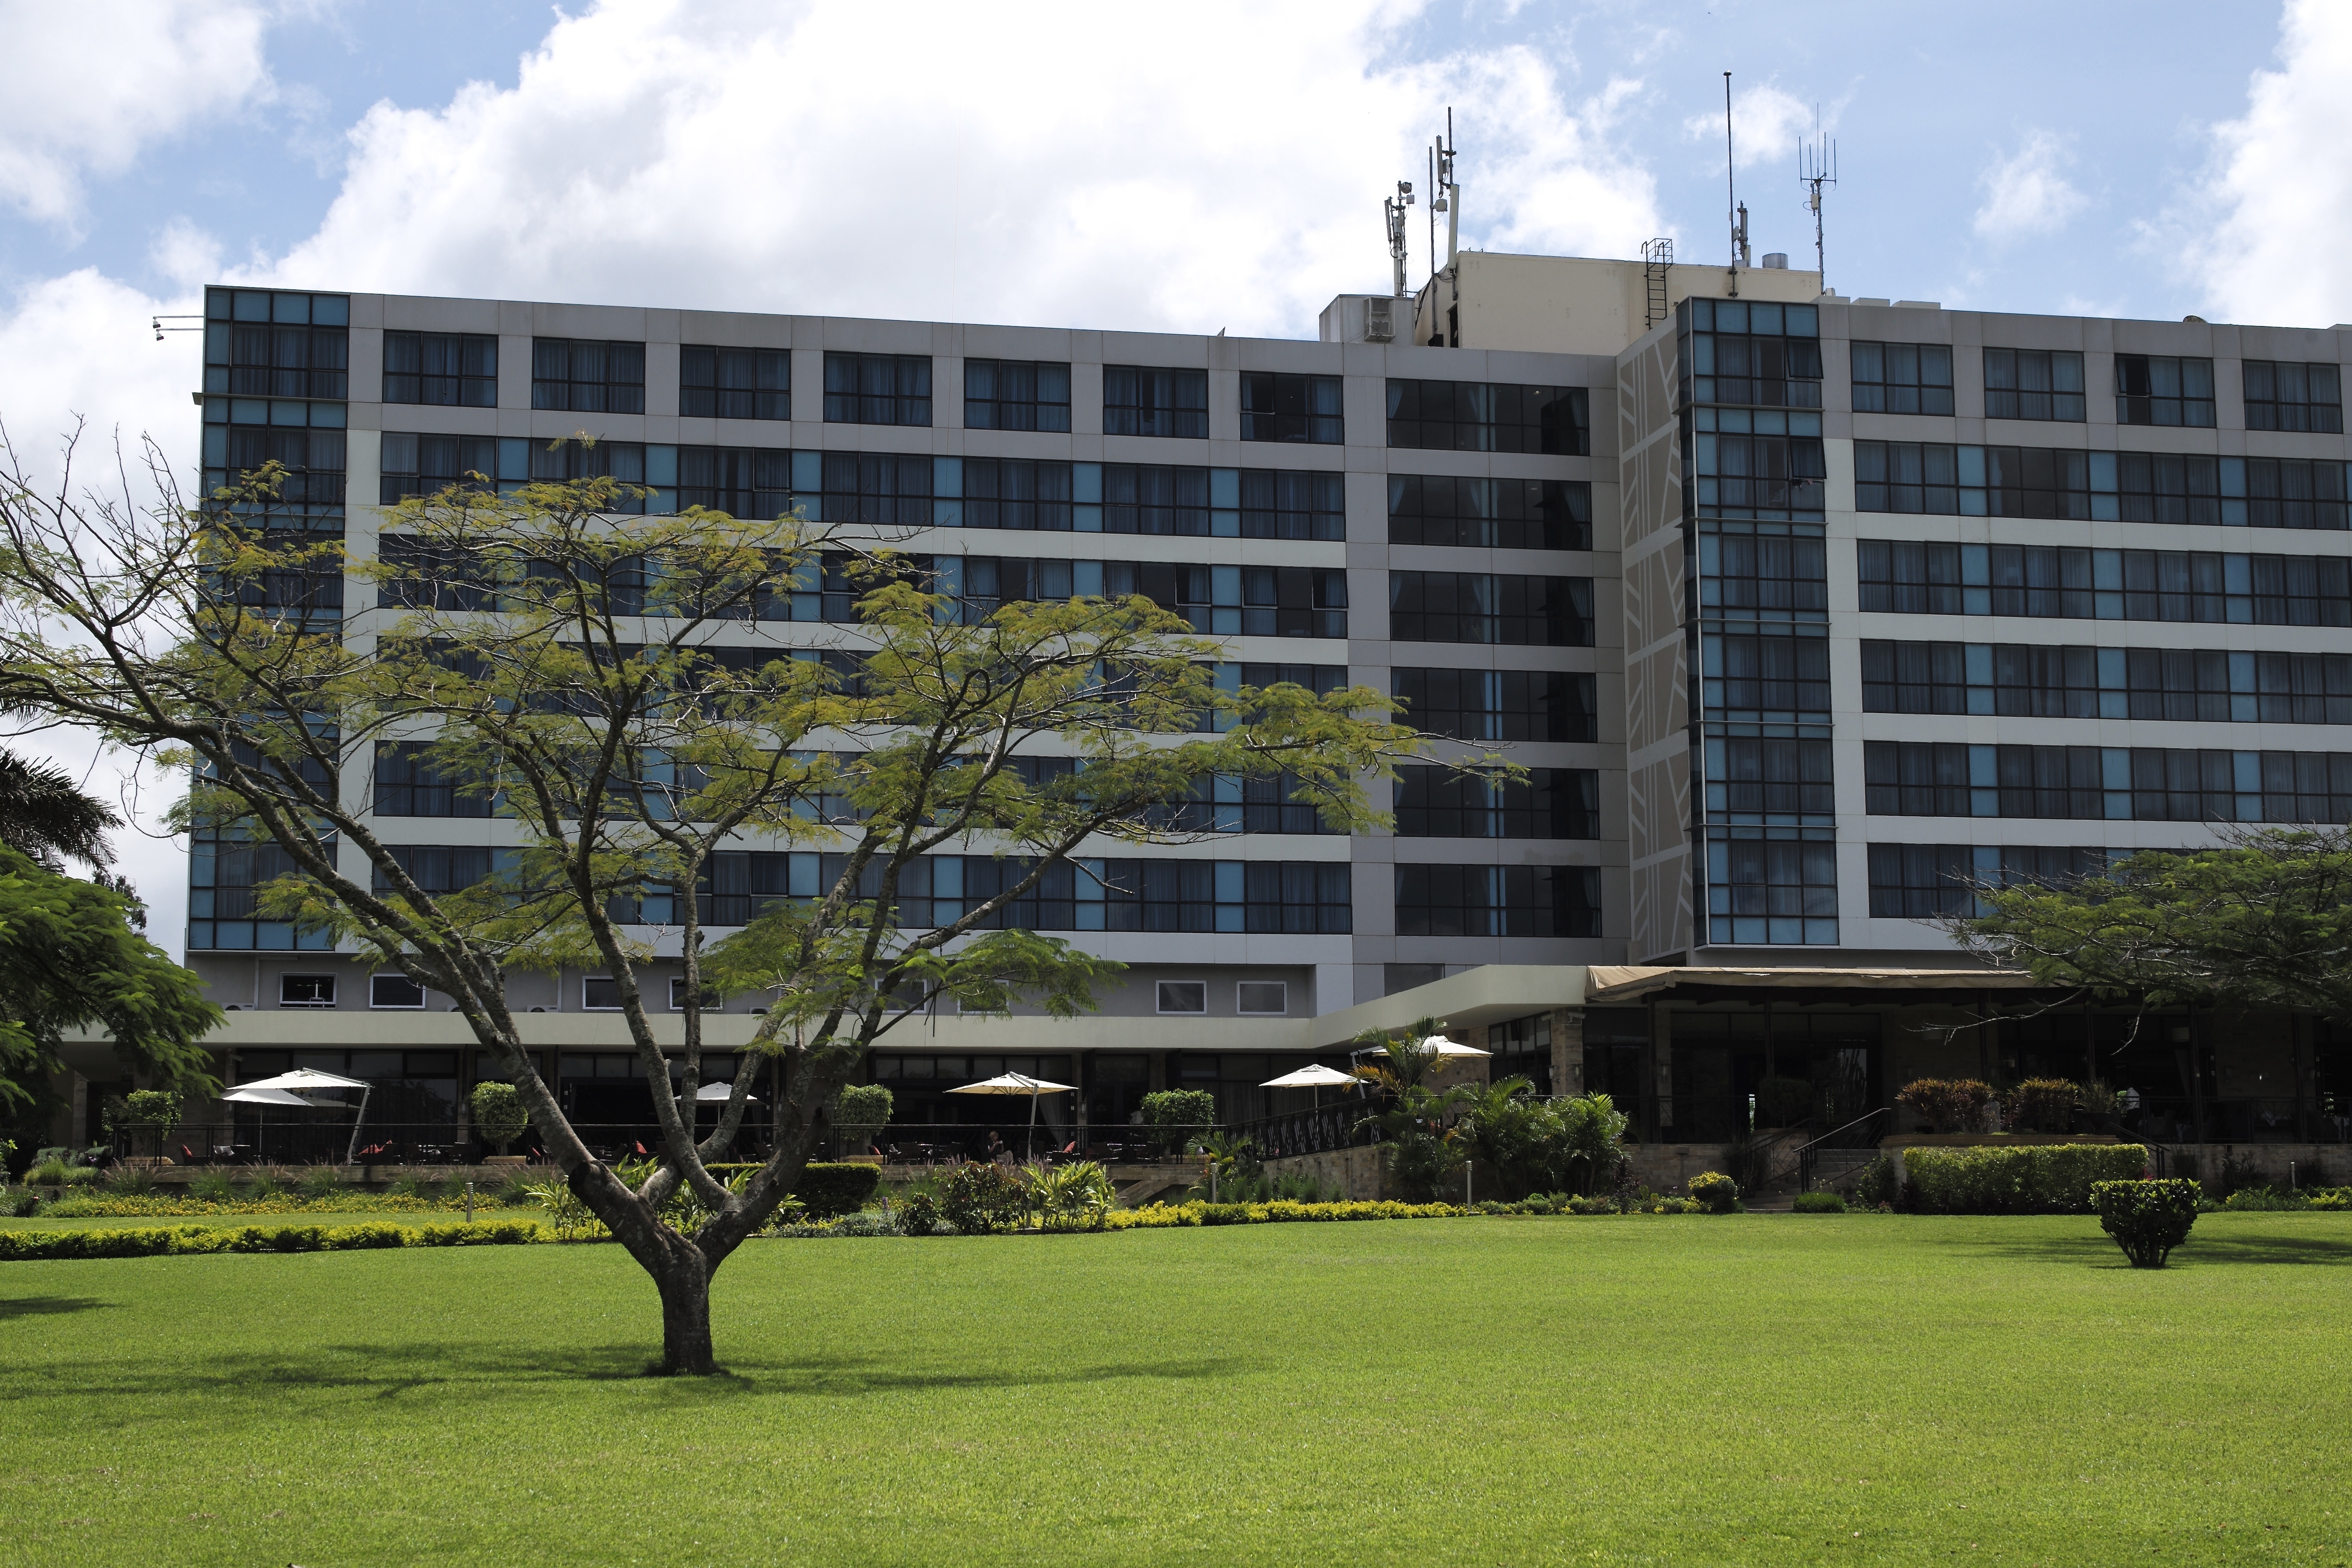
architecture, city, downtown, travel, plaza, africa, stadium, tower block, public space, hotel, university, mount, school, tanzania, campus, estate, arusha, meru, headquarters, condominium, neighbourhood, residential area